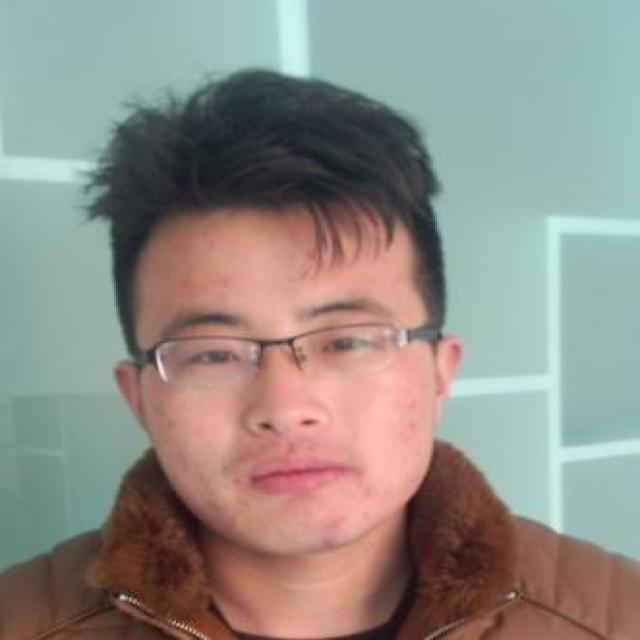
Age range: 21-44